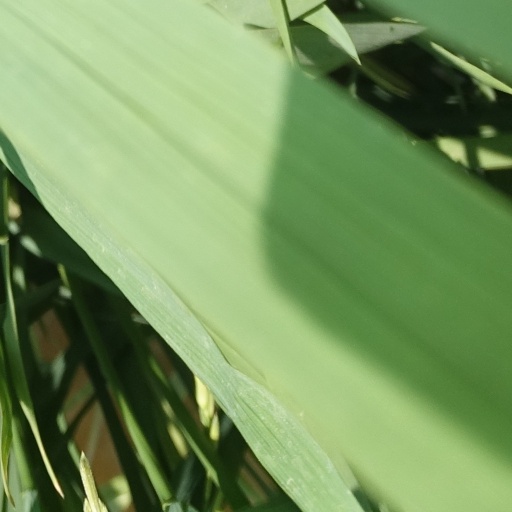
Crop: rice